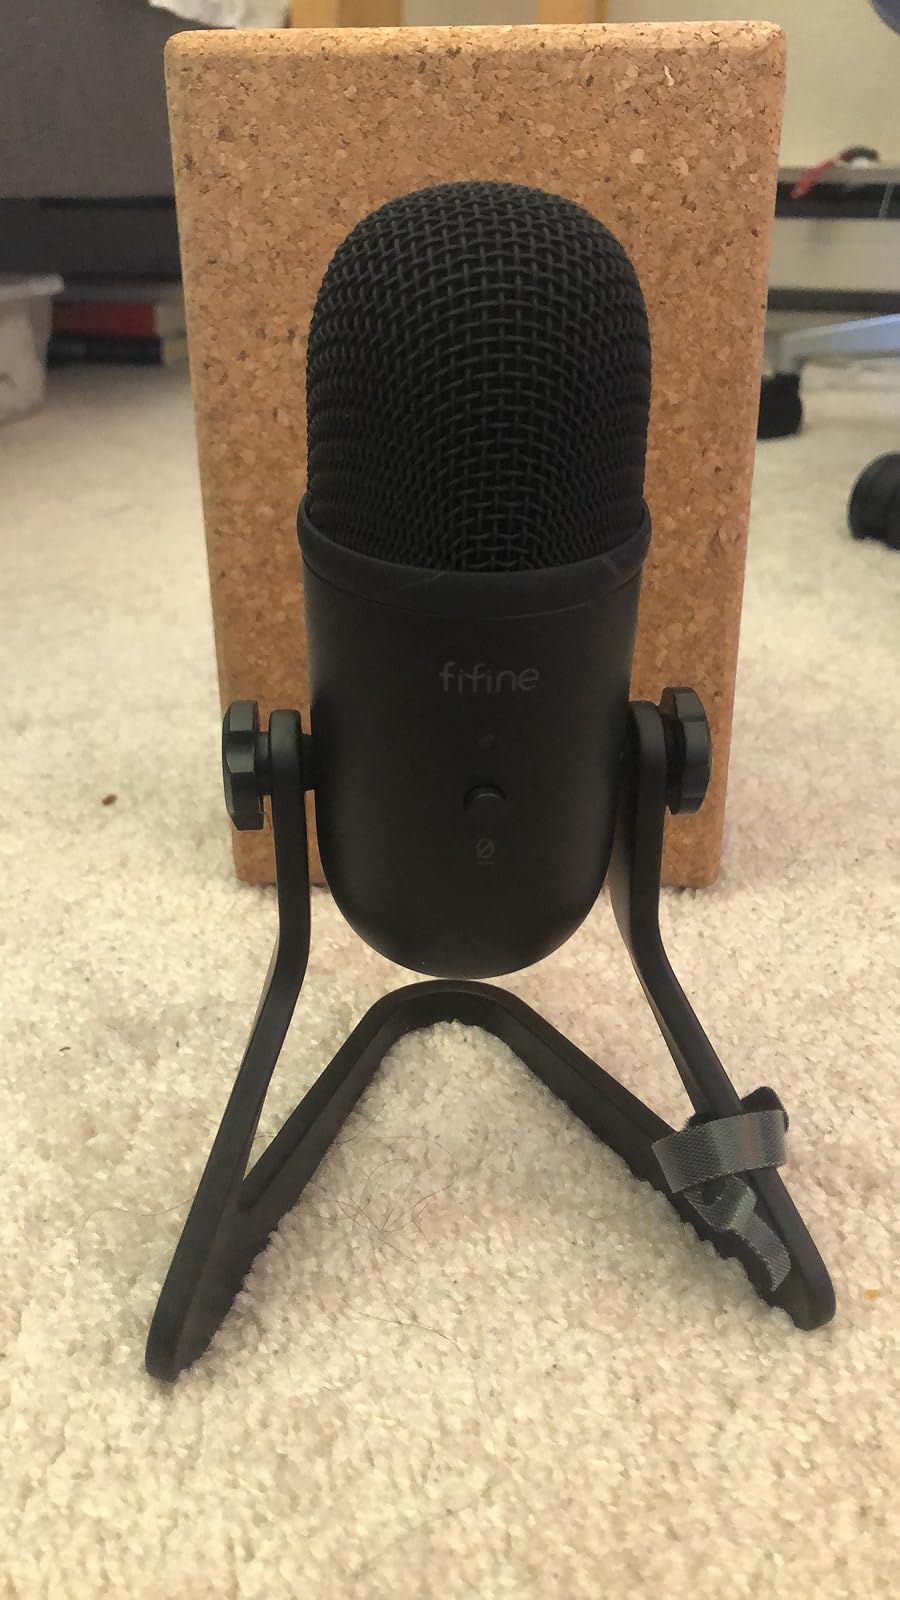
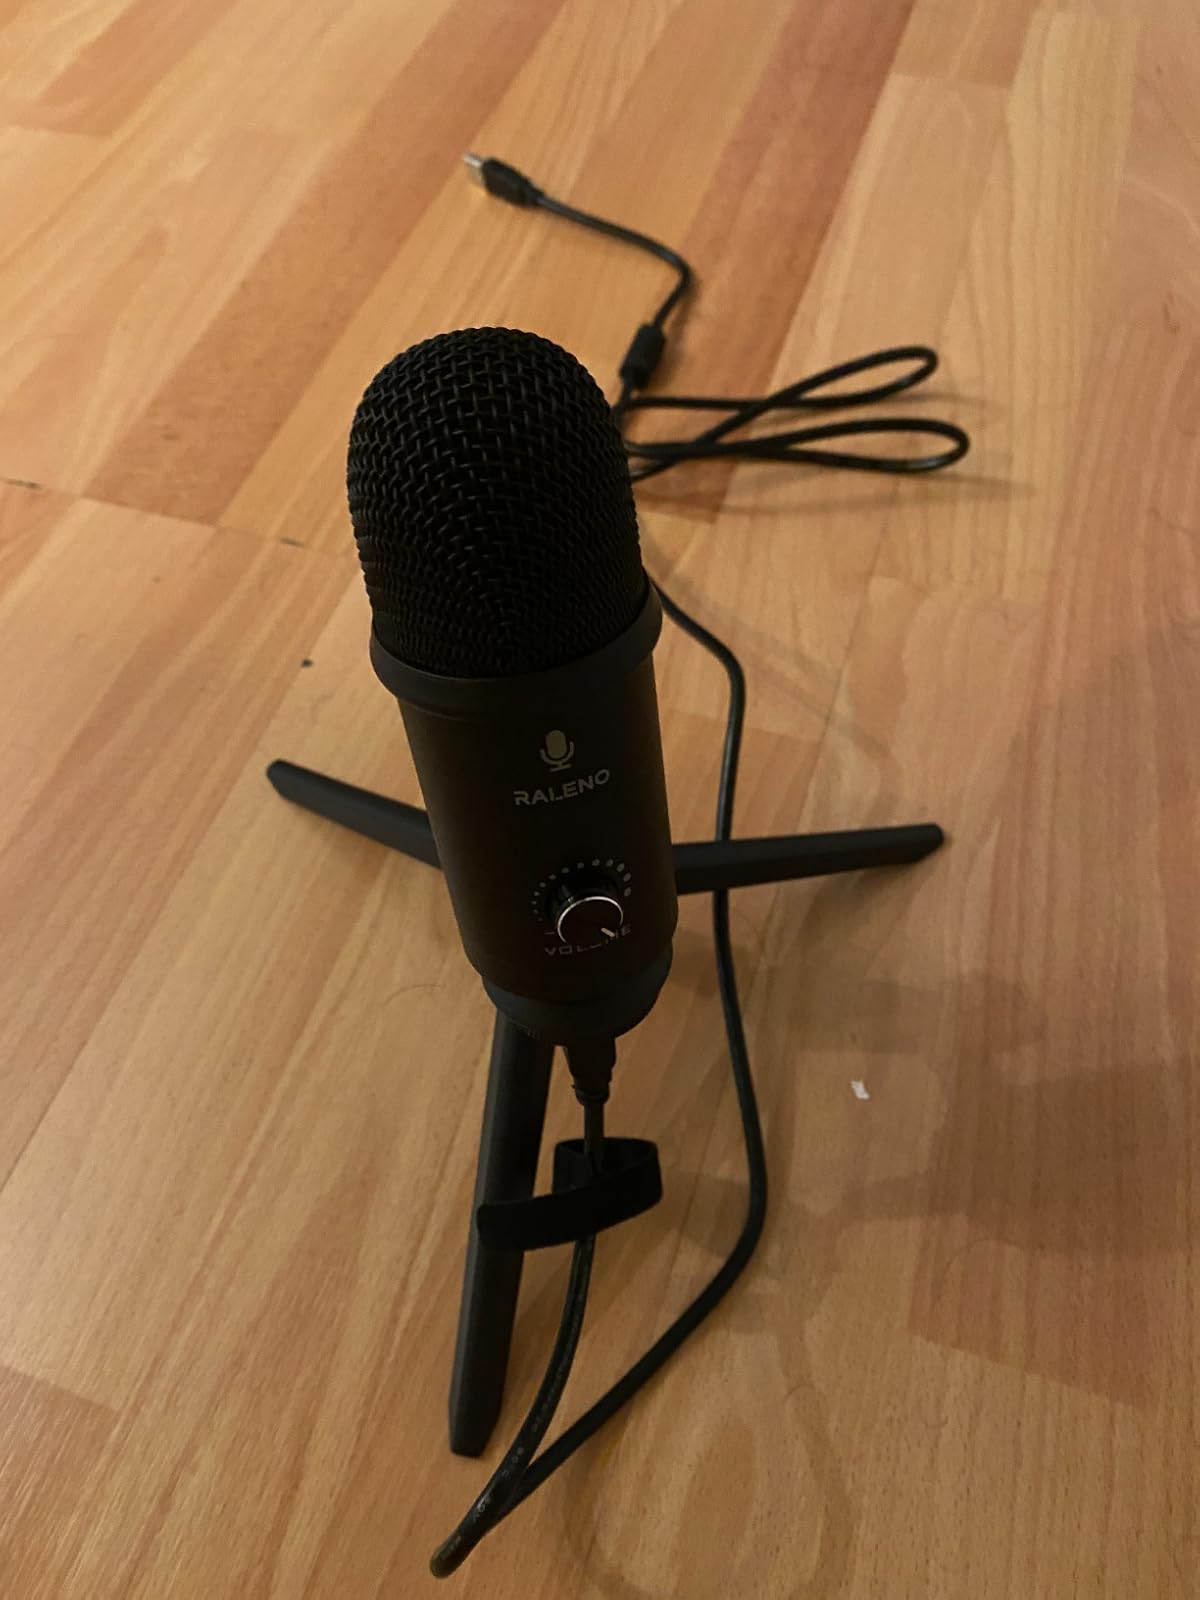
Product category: microphone
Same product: no